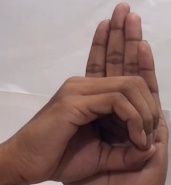
ASL sign: 0